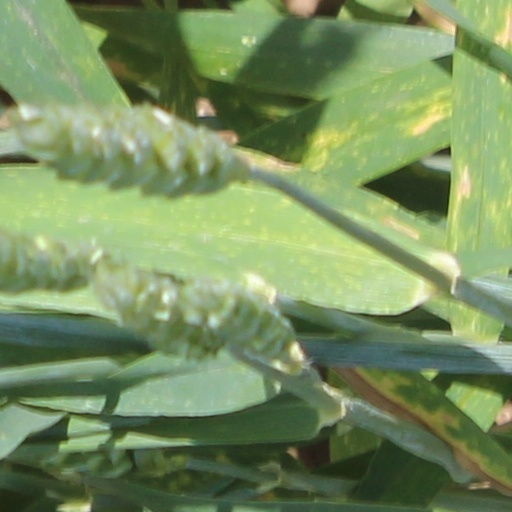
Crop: wheat